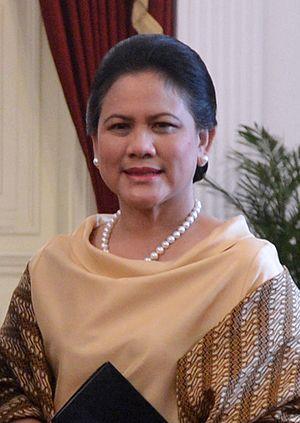
Iriana, est la femme du président indonésien Joko Widodo. Elle est Première dame du pays depuis 2014.
Joko Widodo, surnommé Jokowi, né le 21 juin 1961 à Surakarta, est un homme d'État indonésien, président de la République d'Indonésie depuis le 20 octobre 2014. Il est réélu pour un second mandat de cinq ans lors de l'élection présidentielle de 2019.